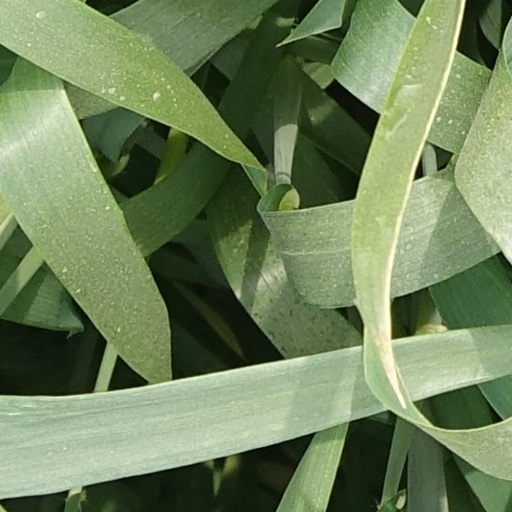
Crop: wheat